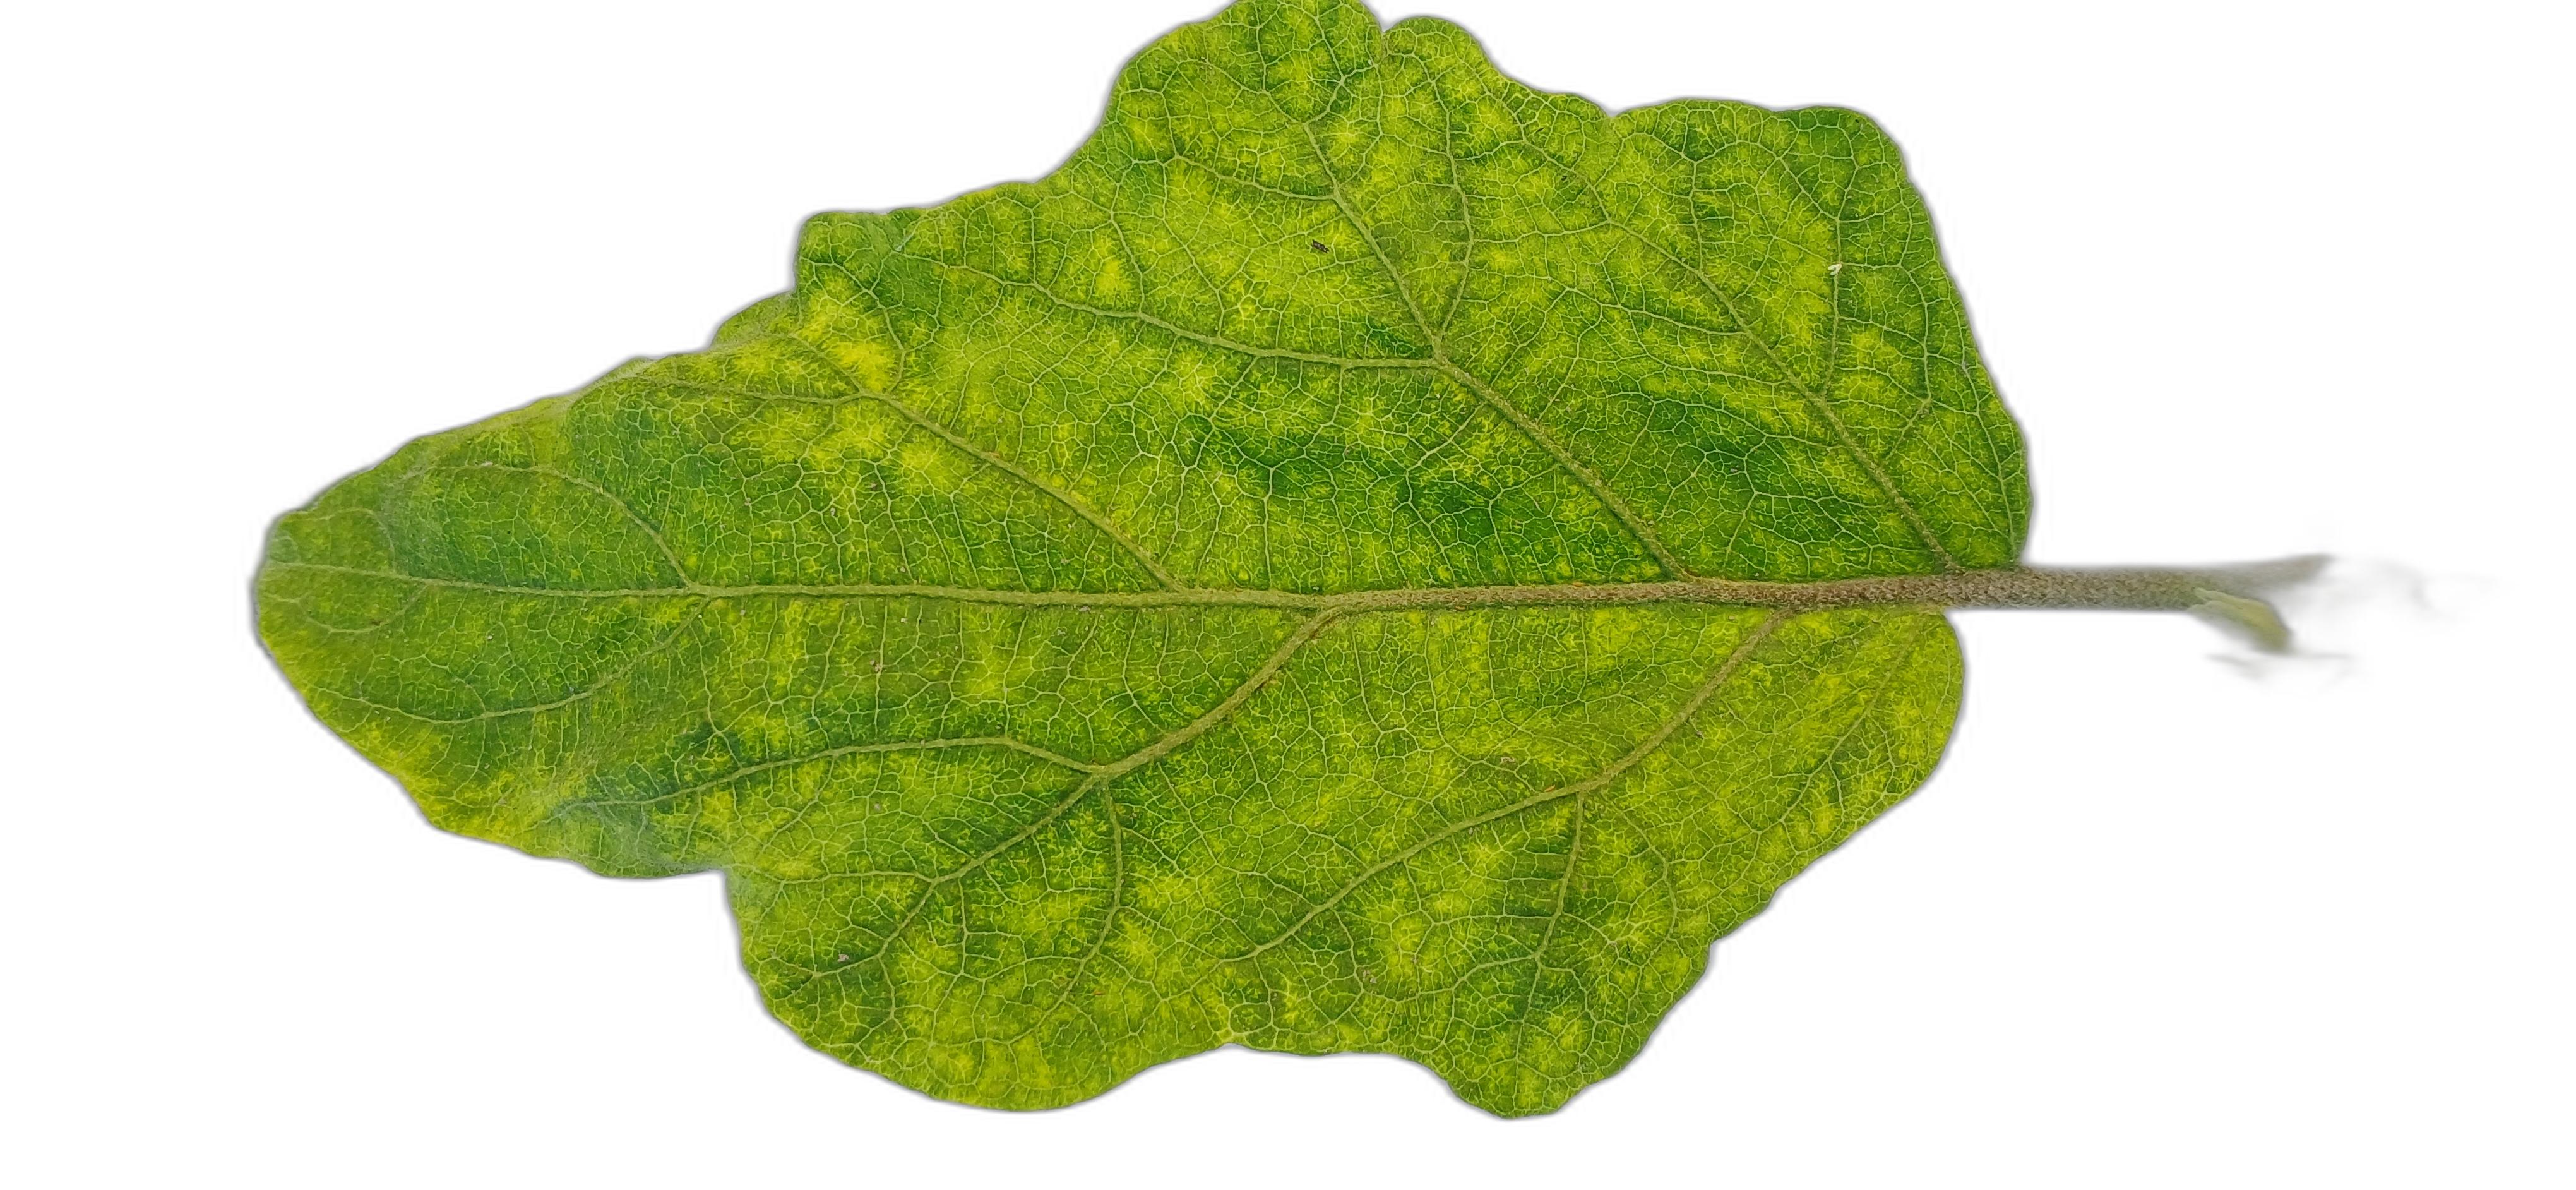
Label: Mosaic Virus Disease